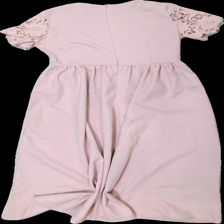
View: back
Type: Dress
Category: Children
Brand: Not in the list
Brand text on label: shein
Colors: Pink
Material: 100% polyester
Pattern: Lace
Cut: Regular
Size: 152
Season: All
Holes: Major
Damage: hål
Damage location: middle center
Price range: <50
Recommended usage: Energy recovery
Description: rosa spets klänning, hål bak